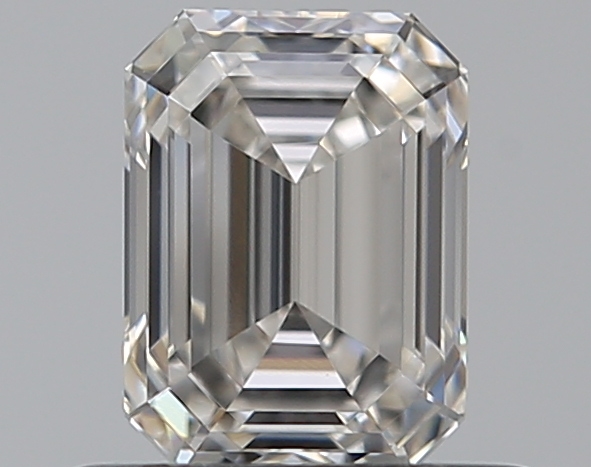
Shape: emerald
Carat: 0.56
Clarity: IF
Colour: I
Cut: EX
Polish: EX
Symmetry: EX
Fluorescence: N
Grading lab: GIA
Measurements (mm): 5.34 x 3.95 x 2.69